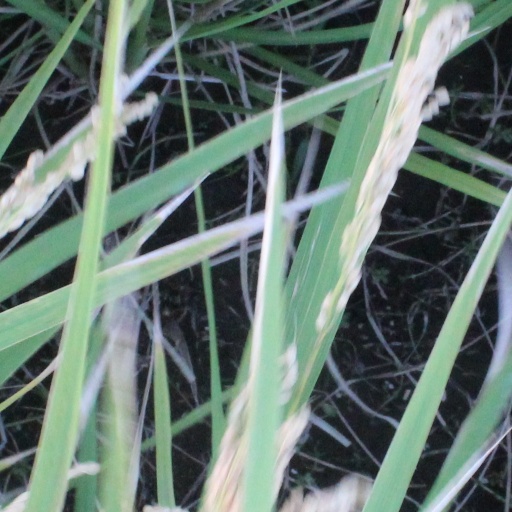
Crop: rice